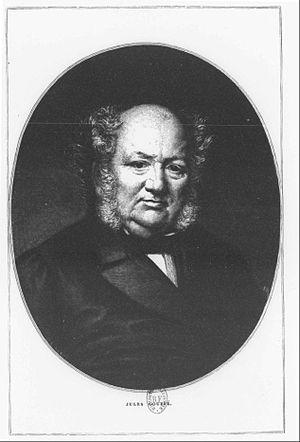
Martin-Jules Gouffé, né en 1807 à Paris et mort le 28 février 1877 à Neuilly-sur Seine, est un célèbre cuisinier et pâtissier français. Il fut appelé l'« apôtre de la cuisine décorative ».